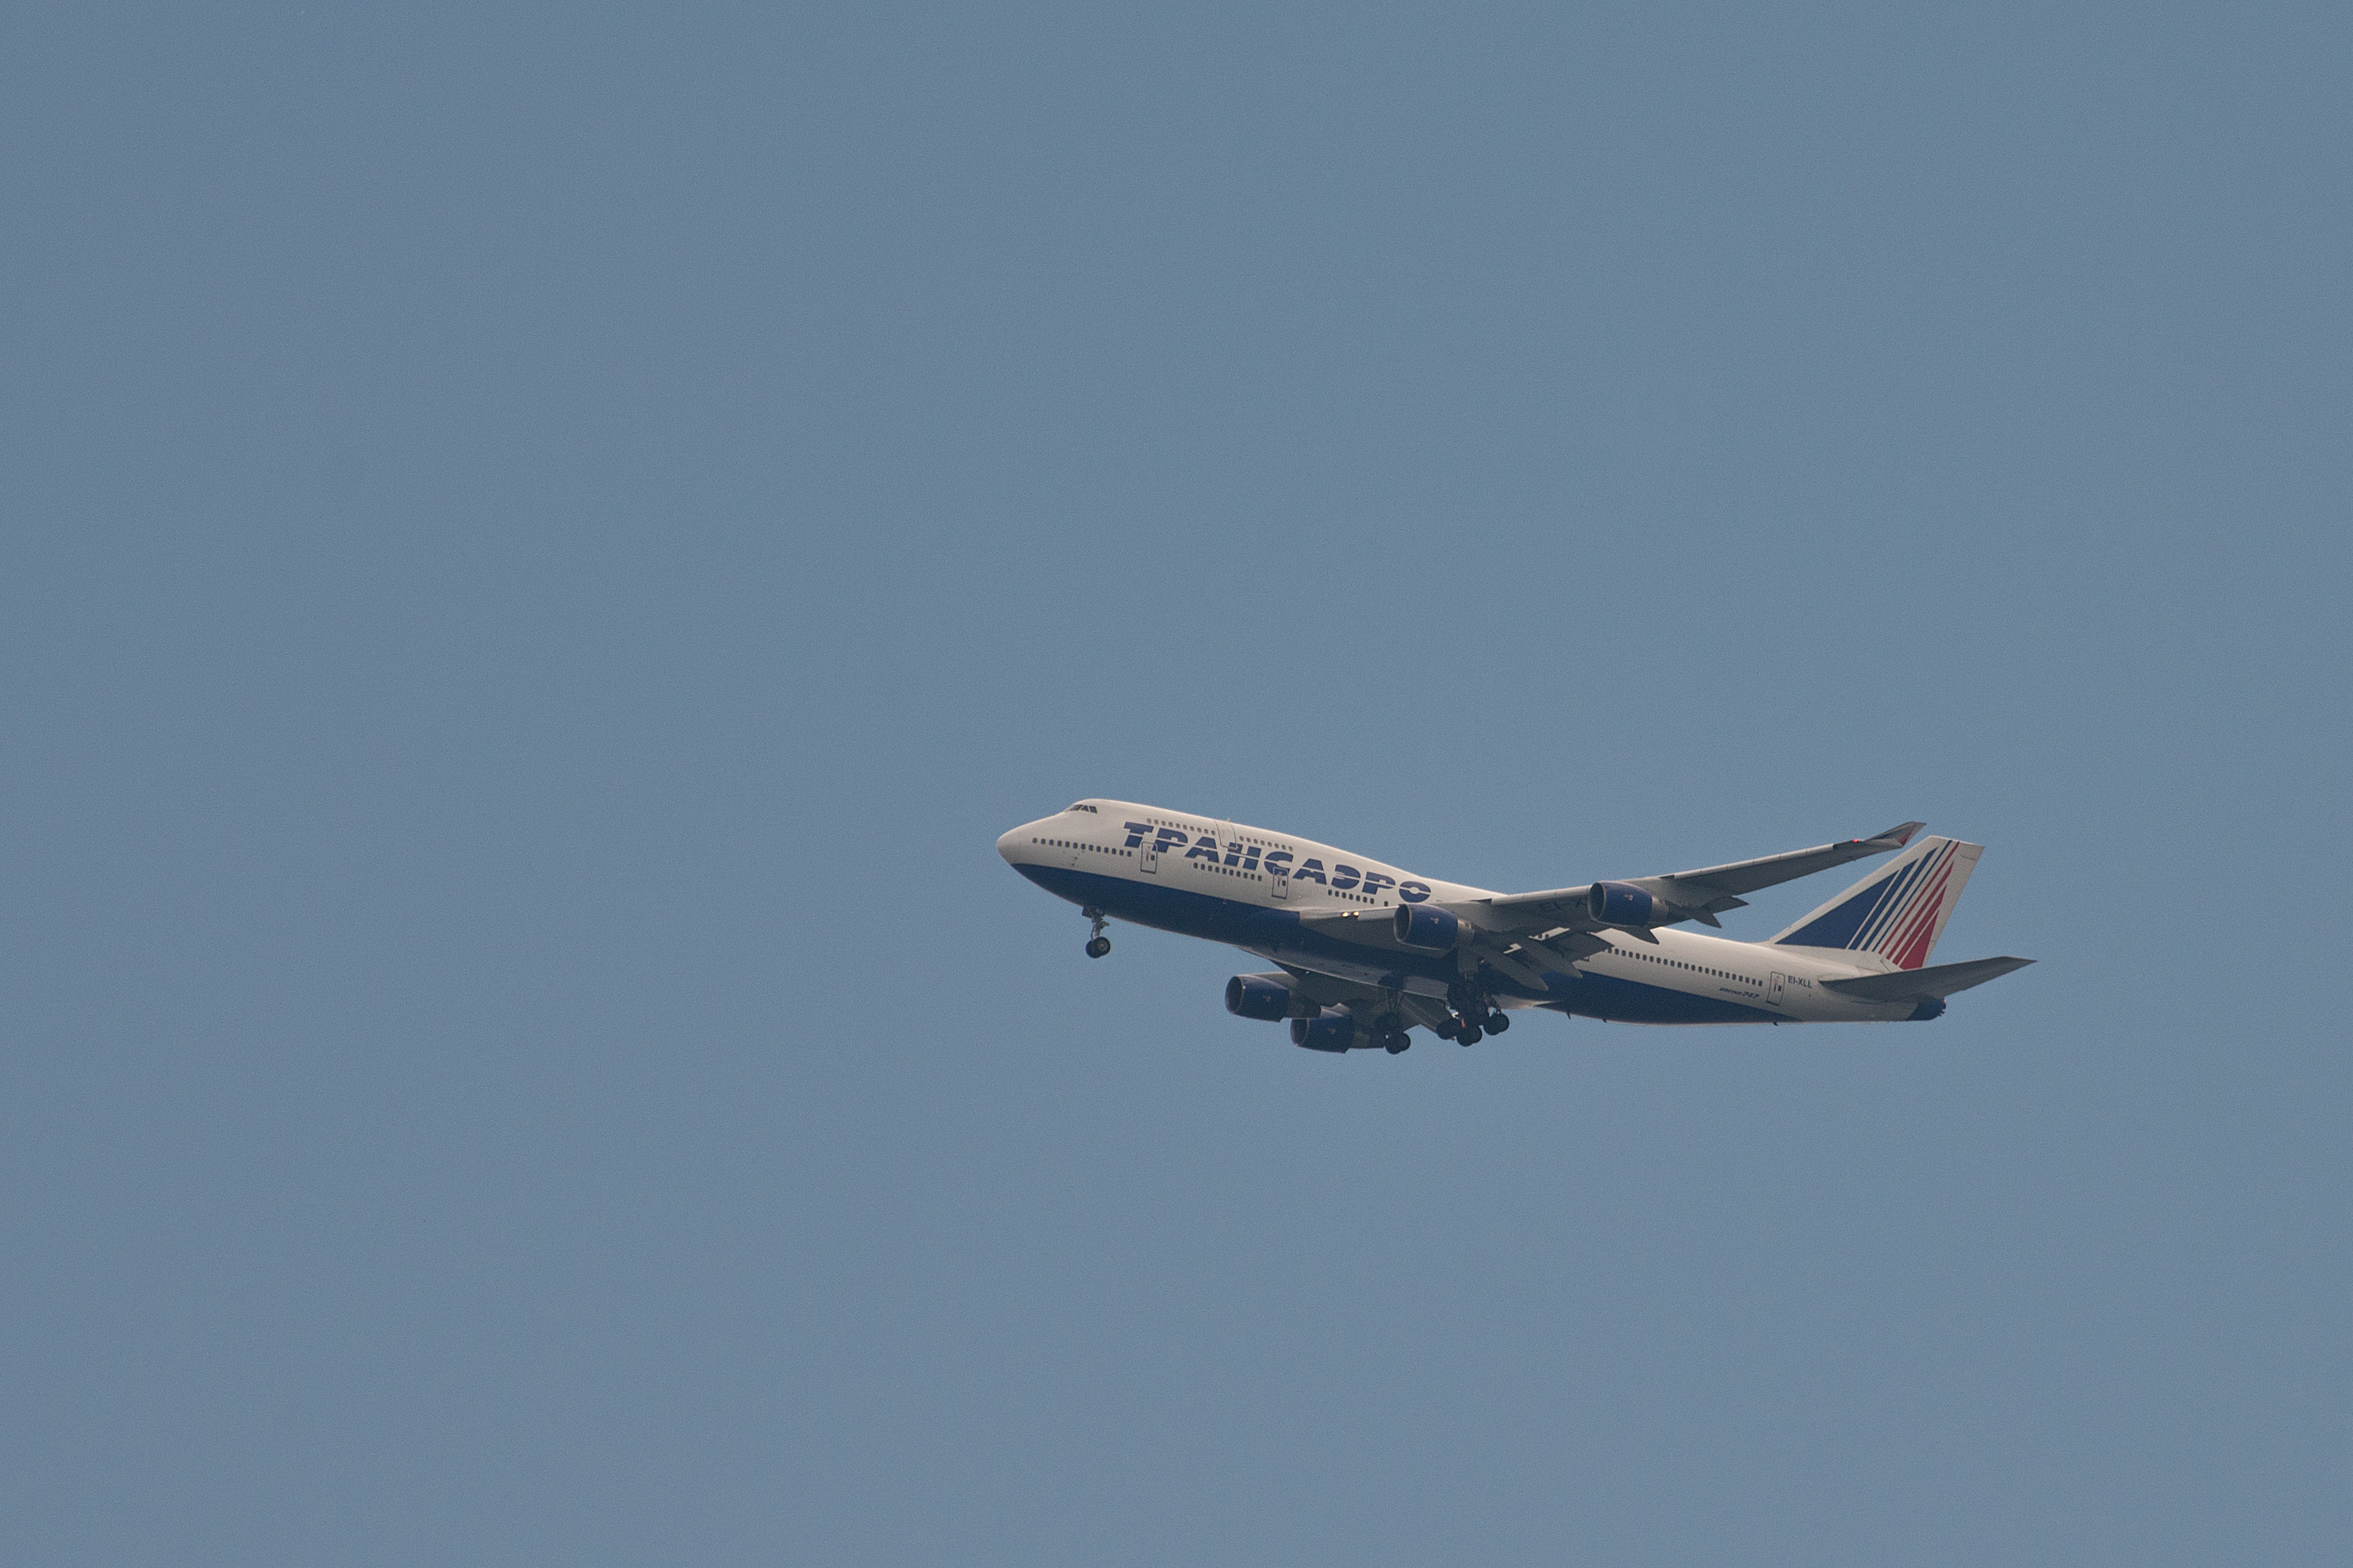
wing, airplane, aircraft, transport, vehicle, airline, aviation, flight, nikon, airliner, nikkor, d800, 70300mm, boeing, takeoff, nikond800, 70300mmf4556gvr, air force, jet aircraft, airbus a330, boeing 777, boeing 747, boeing 767, air travel, boeing 737, atmosphere of earth, wide body aircraft, narrow body aircraft